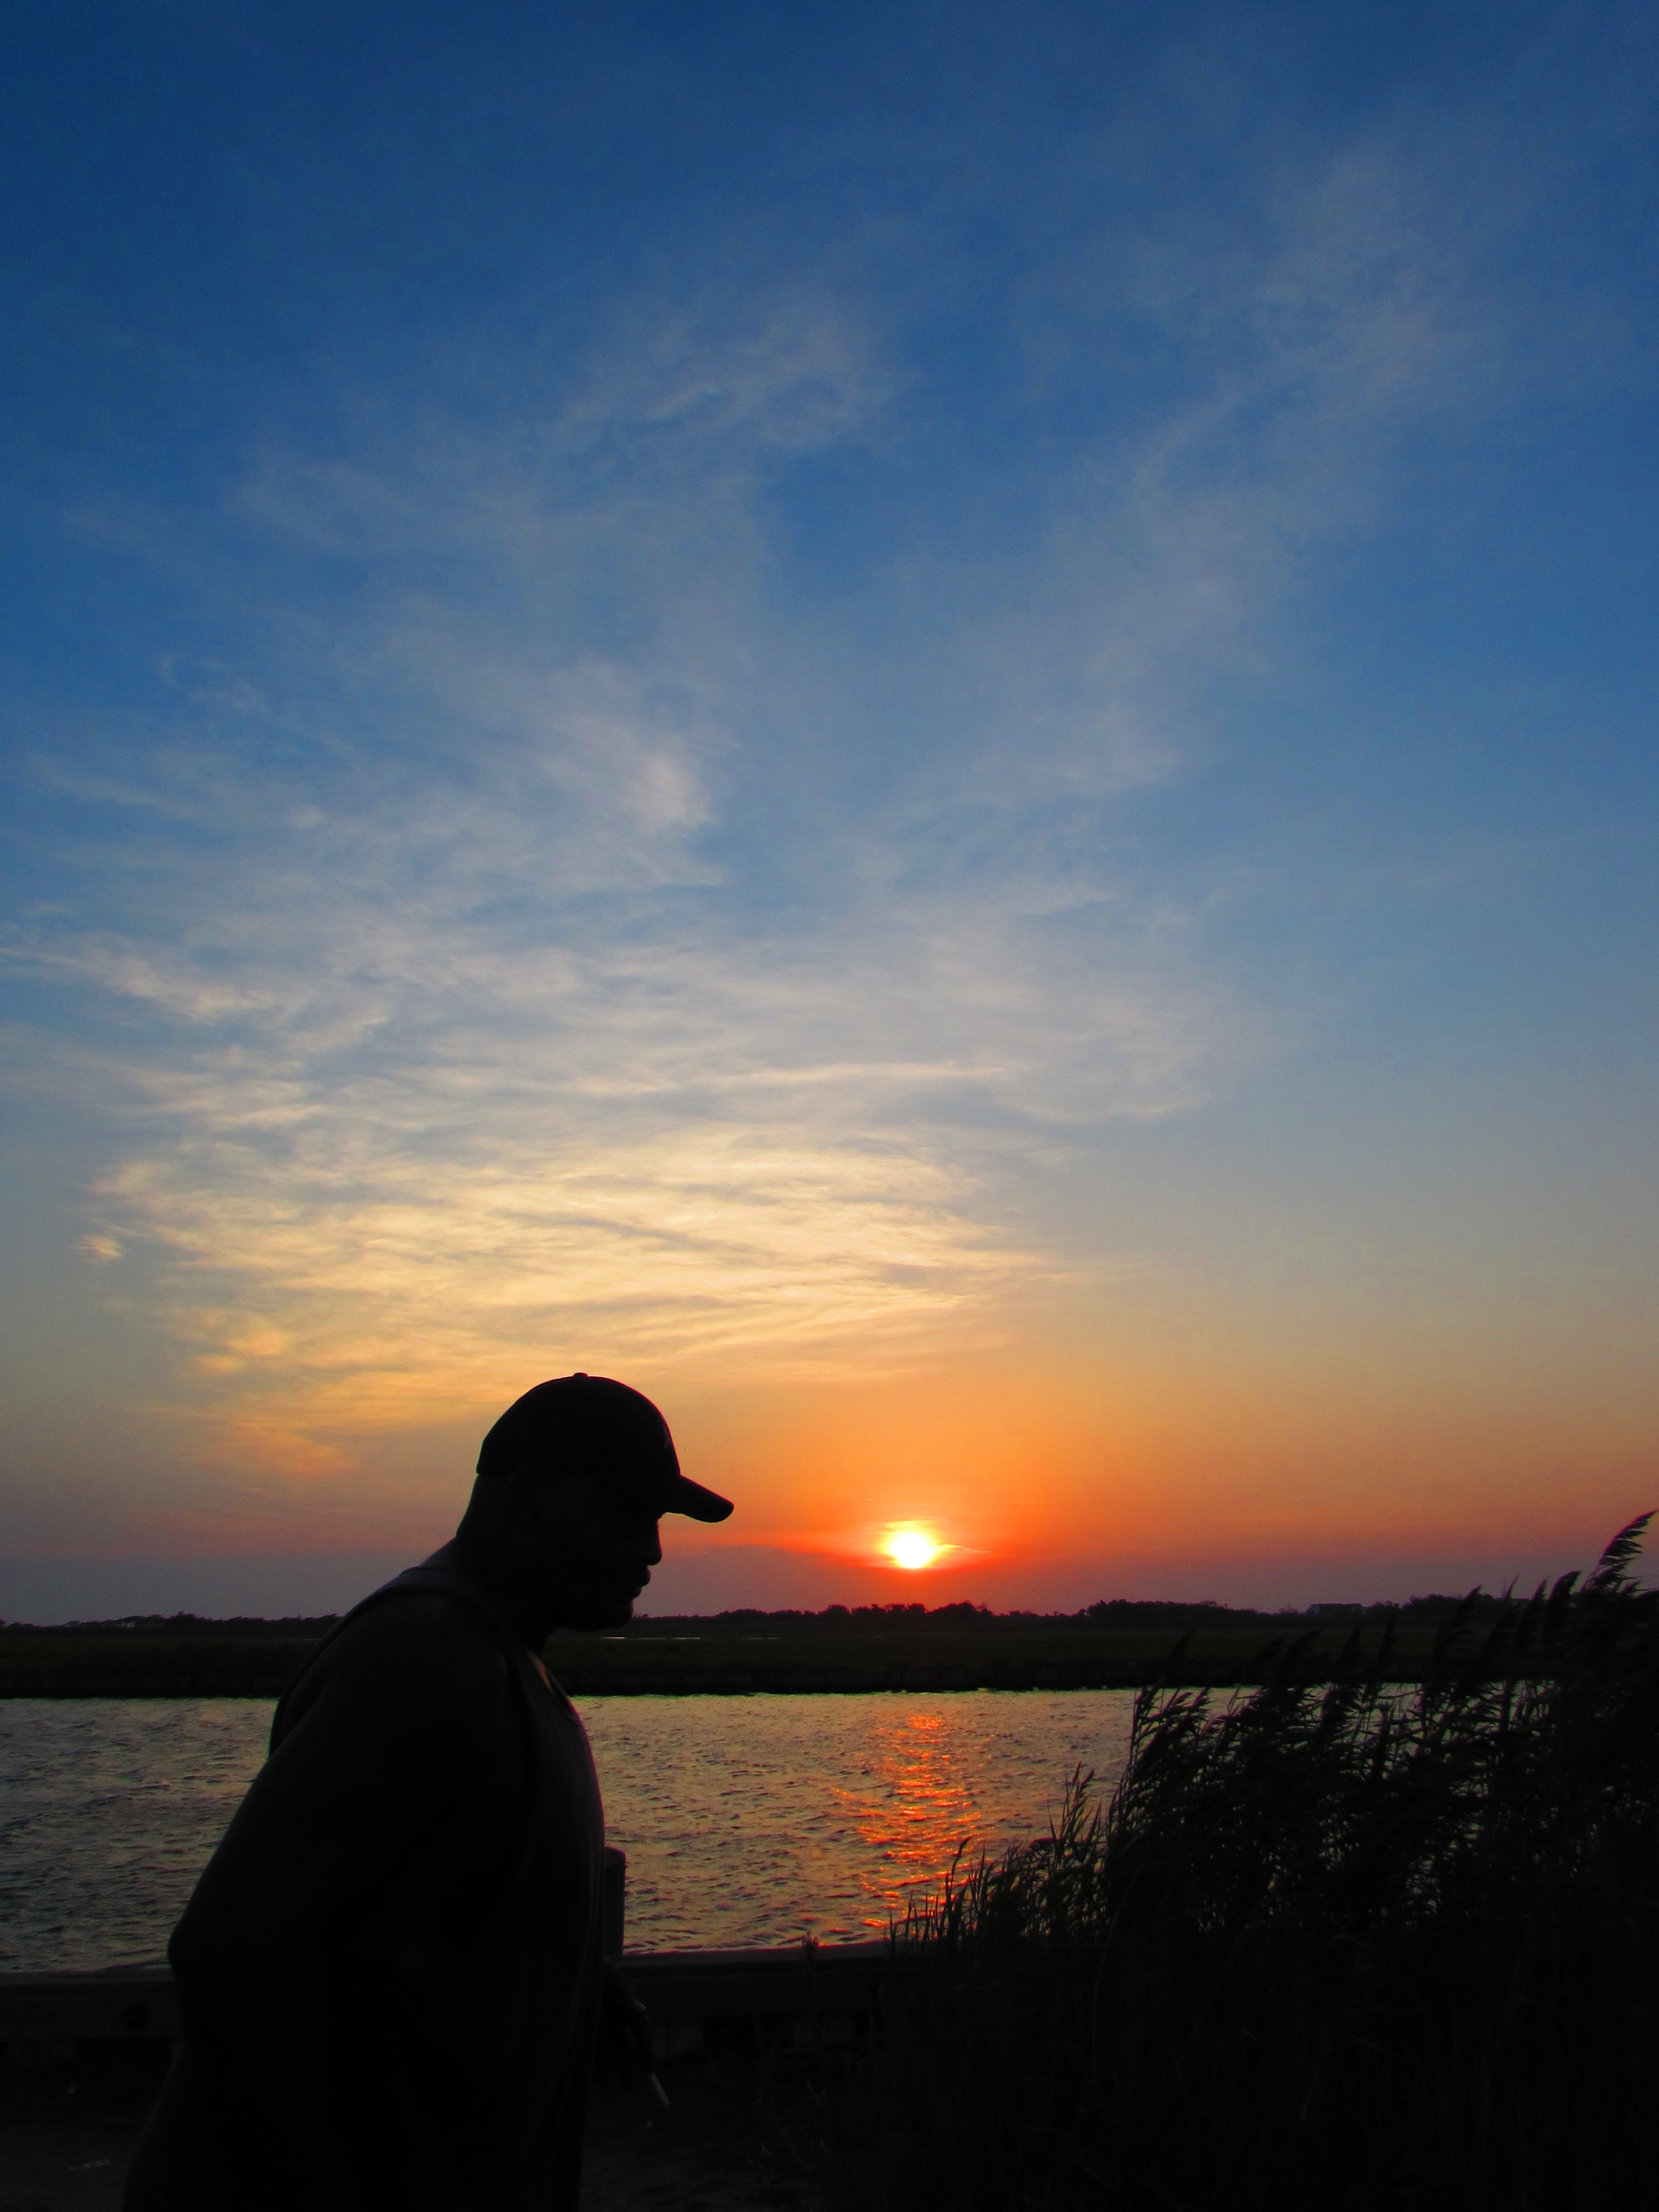
beach, sea, coast, ocean, horizon, cloud, sky, sun, sunrise, sunset, sunlight, morning, wave, dawn, dusk, evening, reflection, afterglow